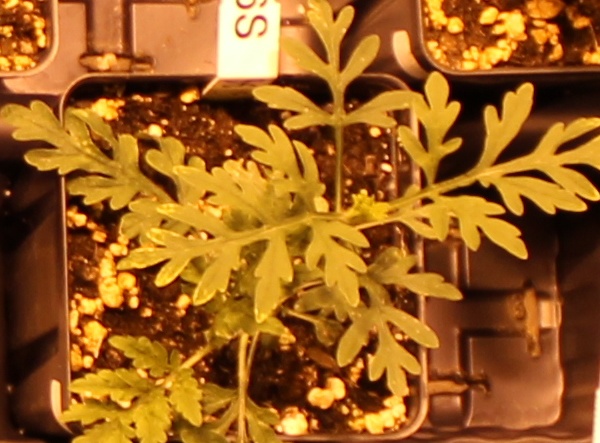
Label: Ragweed